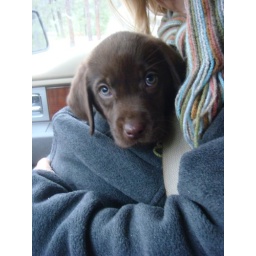
Jasper in car coming home